Palazzo Corvaja

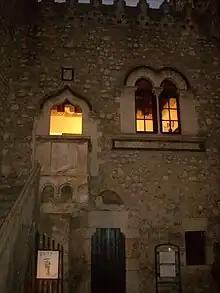
The inner courtyard of Corvaja Palace. Its Gothic influence can be seen in the style of the arched windows and doorways

Corvaja Palace, which is located in Piazza Badia at right angles to the church of Saint Catherine of Alexandria, The origins of the palazzo incorporate an early Norman fortress dating from the 12th-14th century, which in turn was constructed on Roman foundations. It was subsequently added to over various periods up until the 15th century. Its main body is a Norman-style tower, and it has an inner courtyard where the Gothic influence can be seen in the arched windows and doorways. A 13th century staircase leads up to the first floor and an ornamental balcony which overlooks the courtyard.